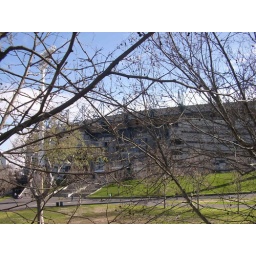
View of the MCG through the trees near Richmond train station.